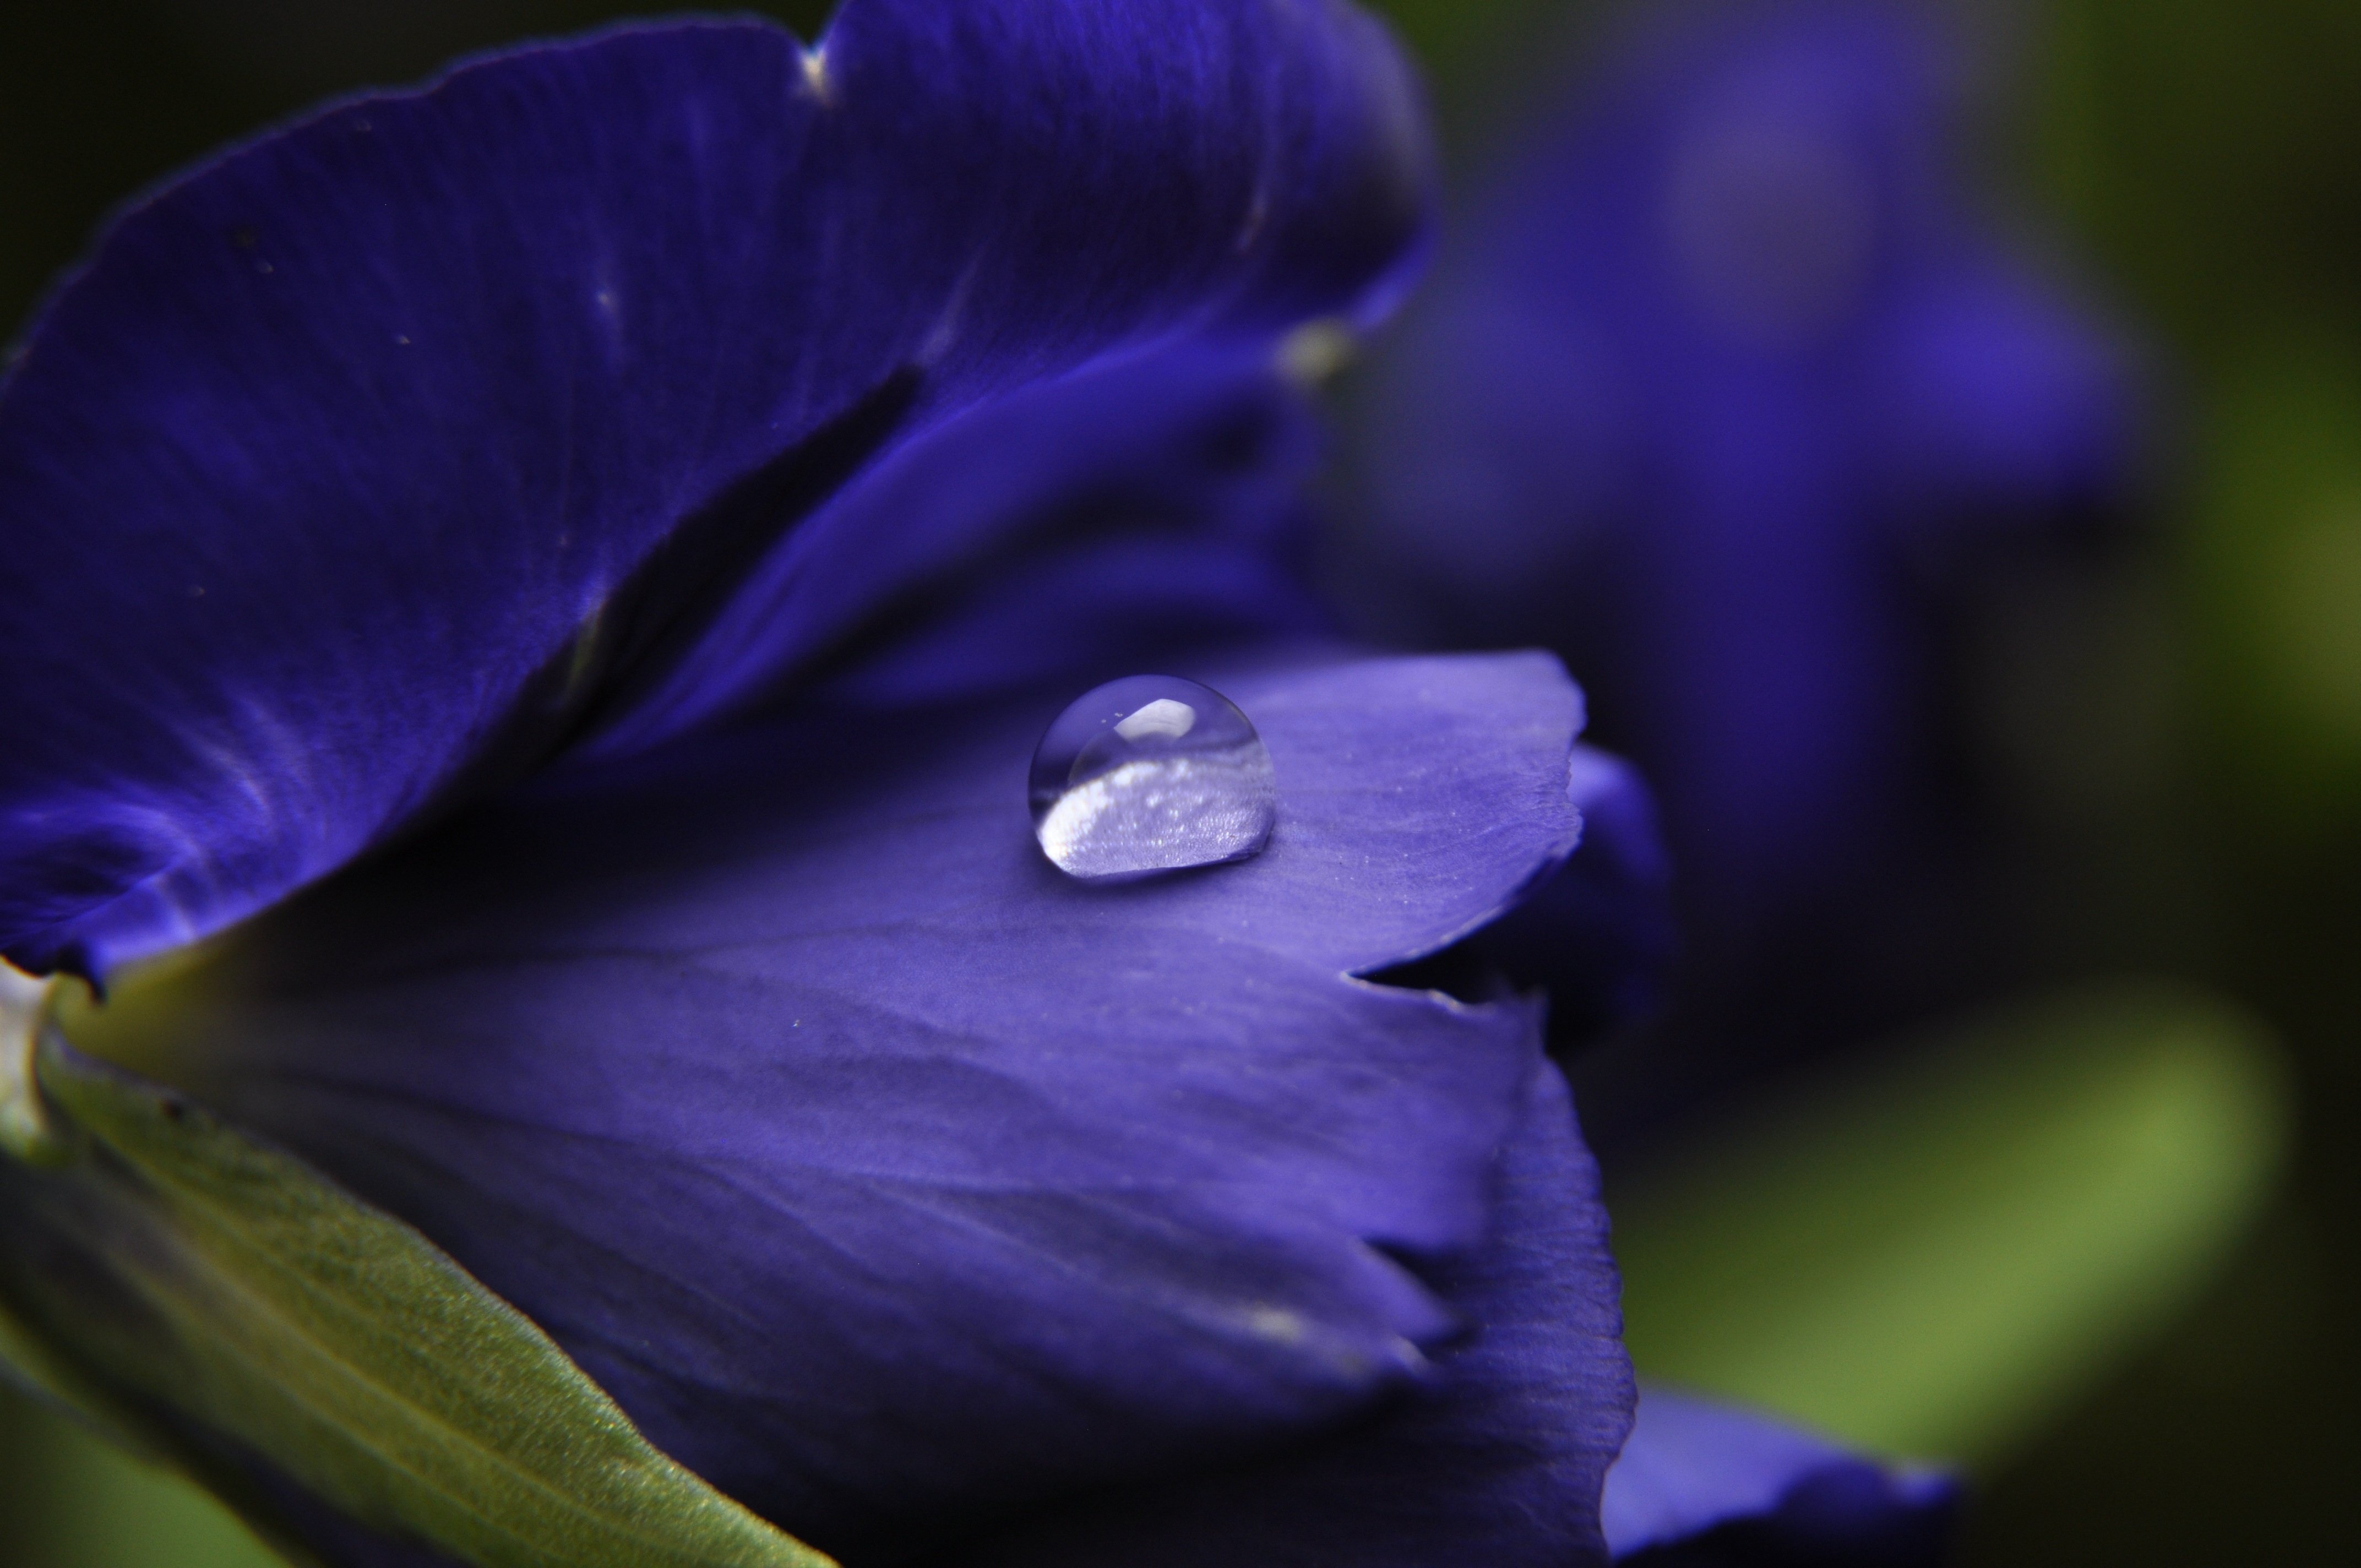
water, nature, blossom, plant, photography, meadow, rain, leaf, flower, purple, petal, wet, green, blue, garden, closeup, flora, wildflower, close up, eye, drops, macro photography, flowering plant, after the storm, a drop of, plant stem, land plant